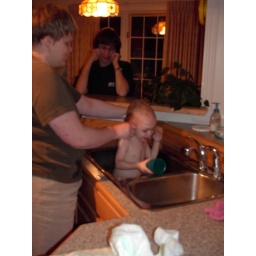
Nathan taking a bath in Oma &amp;amp; Opa's kitchen sink. Thanksgiving 2005